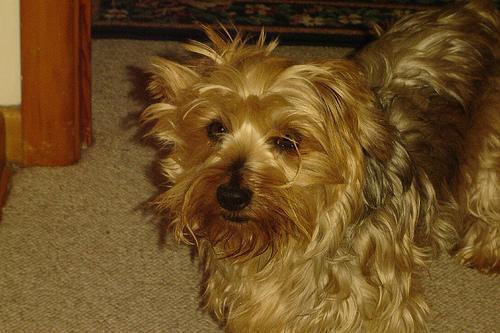
silky_terrier